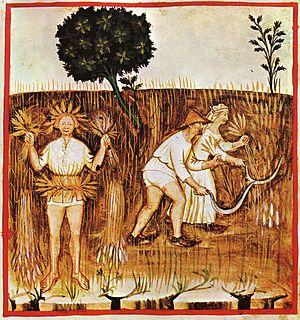
Les métiers du Moyen Âge nous sont connus par quelques textes, dont le Livre des métiers d'Étienne Boileau, et des ordonnances royales.